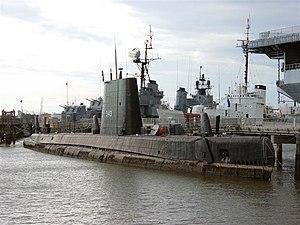
Le Greater Underwater Propulsion Power Program est lancé par la marine américaine après la Seconde Guerre mondiale pour améliorer la vitesse, la manœuvrabilité et l'endurance de ses sous-marins.
L'USS Clamagore (SS-343) est un sous-marin de classe Balao, qui est maintenant un navire musée au Patriots Point Naval & Maritime Museum à Charleston, Caroline du Sud. Construit en 1945 pour la marine américaine, il était encore à l'entrainement lorsque la Seconde Guerre mondiale a pris fin. Il a été appelé d'après le clamagore ou poisson perroquet bleu, Scarus coeruleus, que l'on trouve dans le West Indies et le long de la côte atlantique nord jusqu’au Maryland. Reconnu National Historic Landmark, il est le seul sous-marin survivant de type GUPPY.